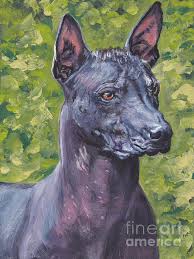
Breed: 220-n000069-Mexican_hairless